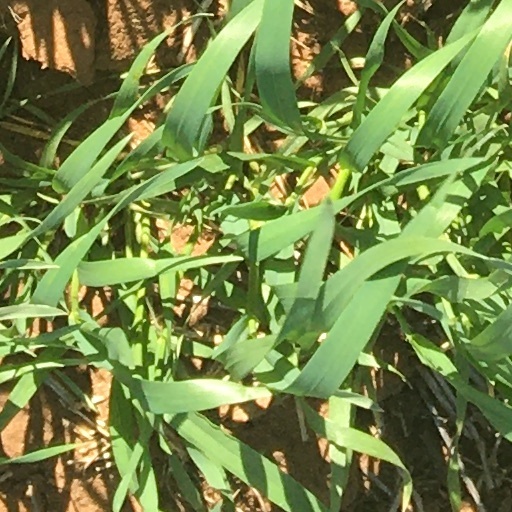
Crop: wheat